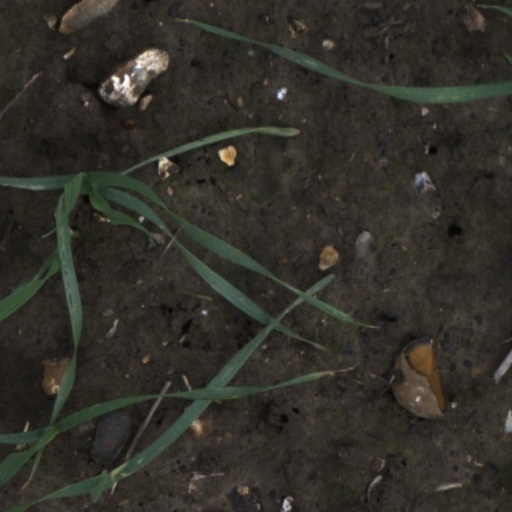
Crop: wheat